Buell Motorcycle Company

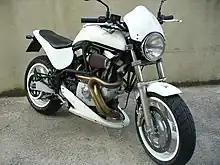
2000 Buell M2 Cyclone

The M2 Cyclone was produced from 1997 to 2003. It was in the middle of the Buell line up between the puristic S1 Lightning and the more comfortable but heavier S3 Thunderbolt. The S1 Lightning was faster and lighter than the others but had a very narrow seat. The S3 Thunderbolt was a touring bike that had a wider seat and more comfortable riding position, but was also heavier. The M2 Cyclone filled the gap between the sport and touring models with a bigger seat than the S1 Lightning and lighter and faster than the S3 Thunderbolt. The M2 was only available with the 1,203 cc engine and five-speed transmission. The frame was tubular CrMo steel.